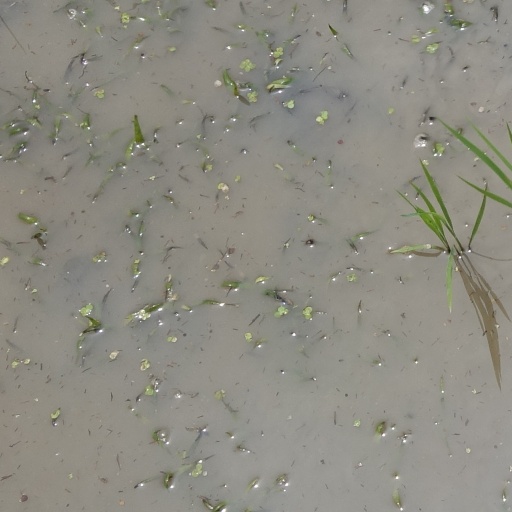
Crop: rice